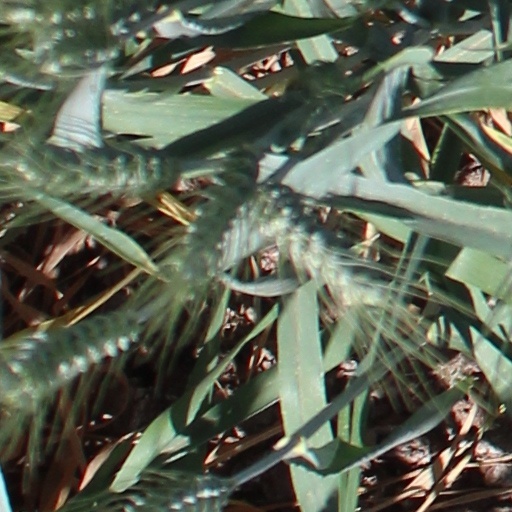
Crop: wheat